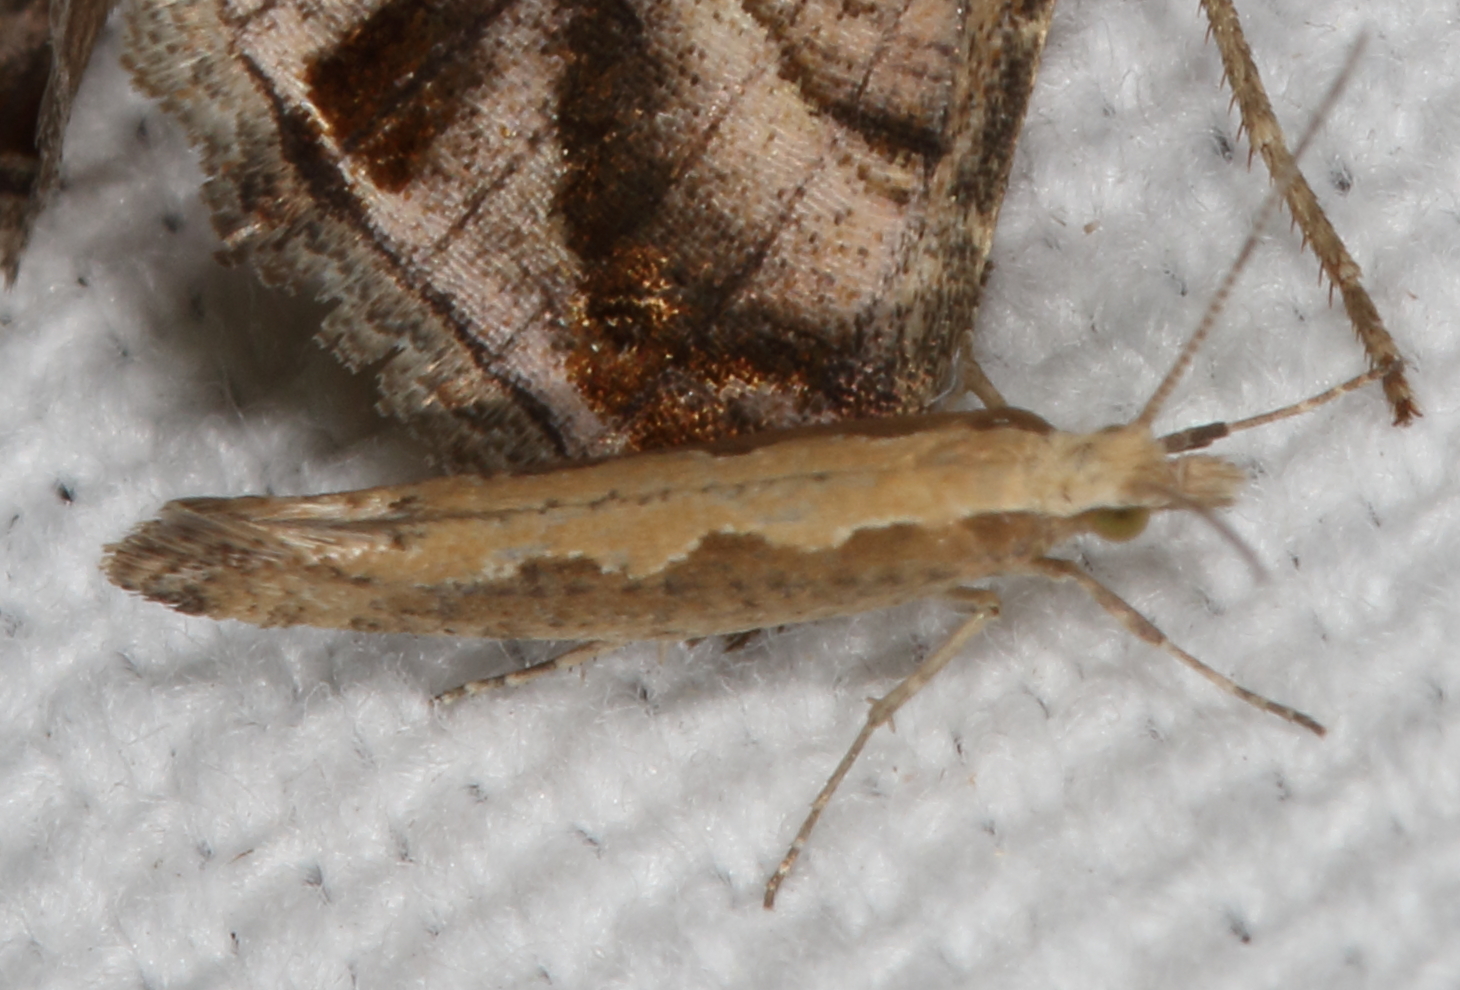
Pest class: diamondback_moth